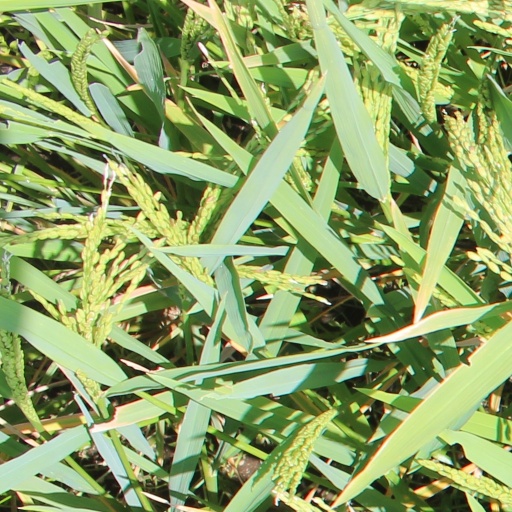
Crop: rice